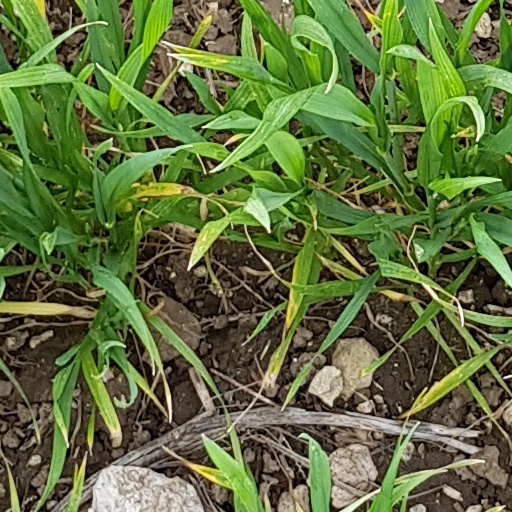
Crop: wheat